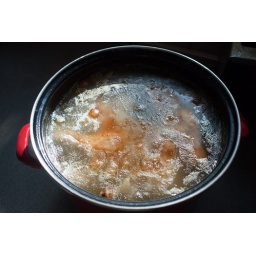
The duck just out of the oven swimming in delicious lard